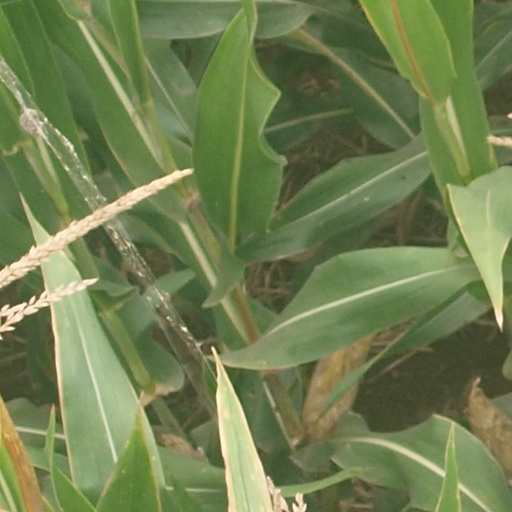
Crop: maize; corn